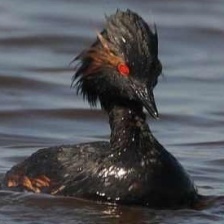
Species: BLACK-NECKED GREBE
Scientific name: PODICEPS NIGRICOLLIS